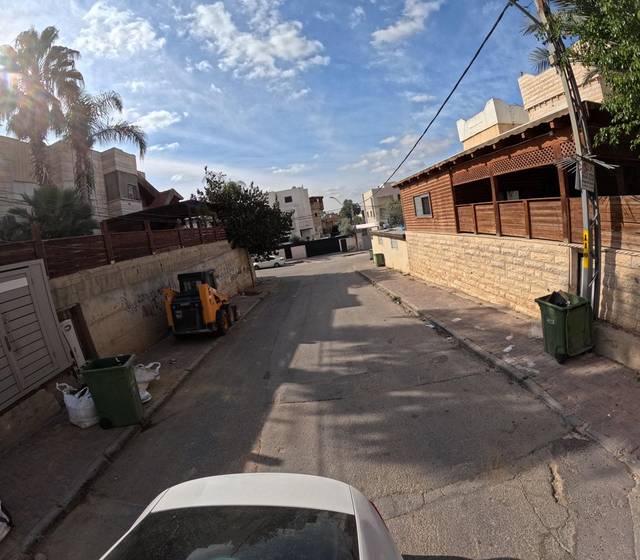
Region: Israel
Coordinates: 31.393, 34.746